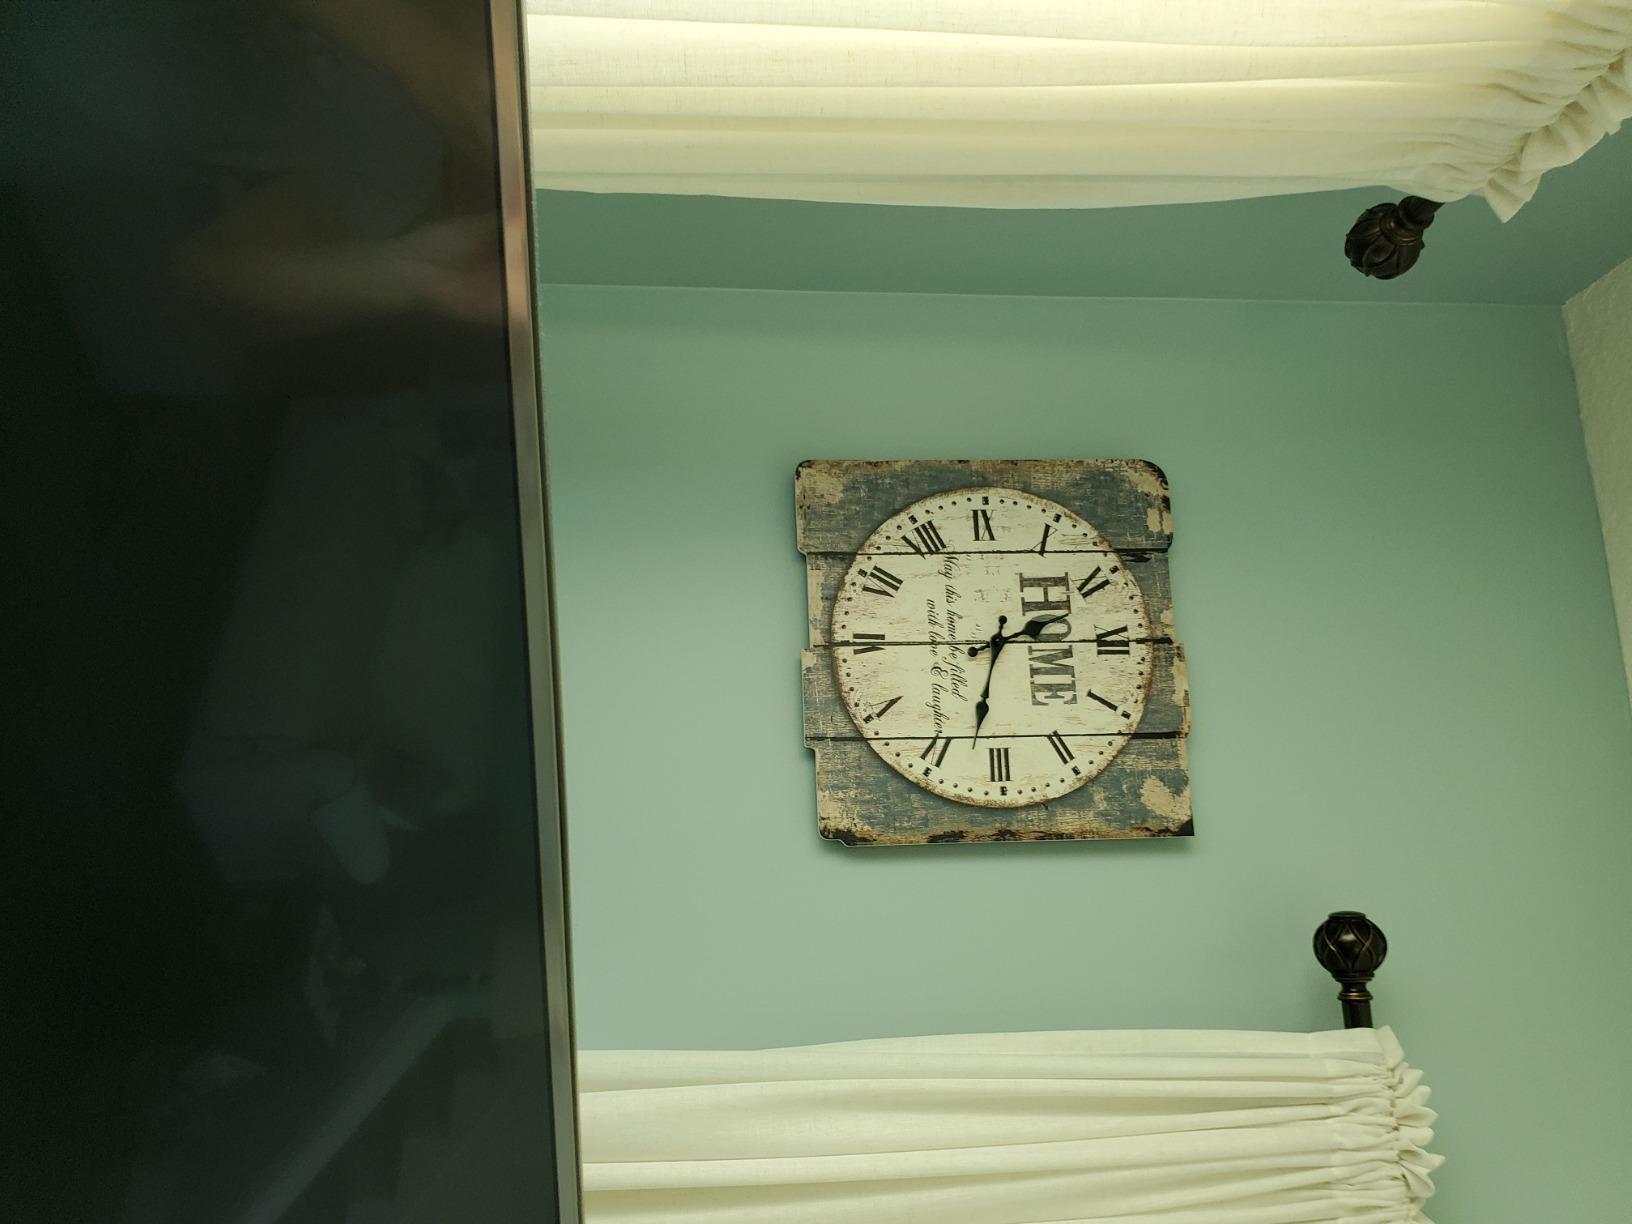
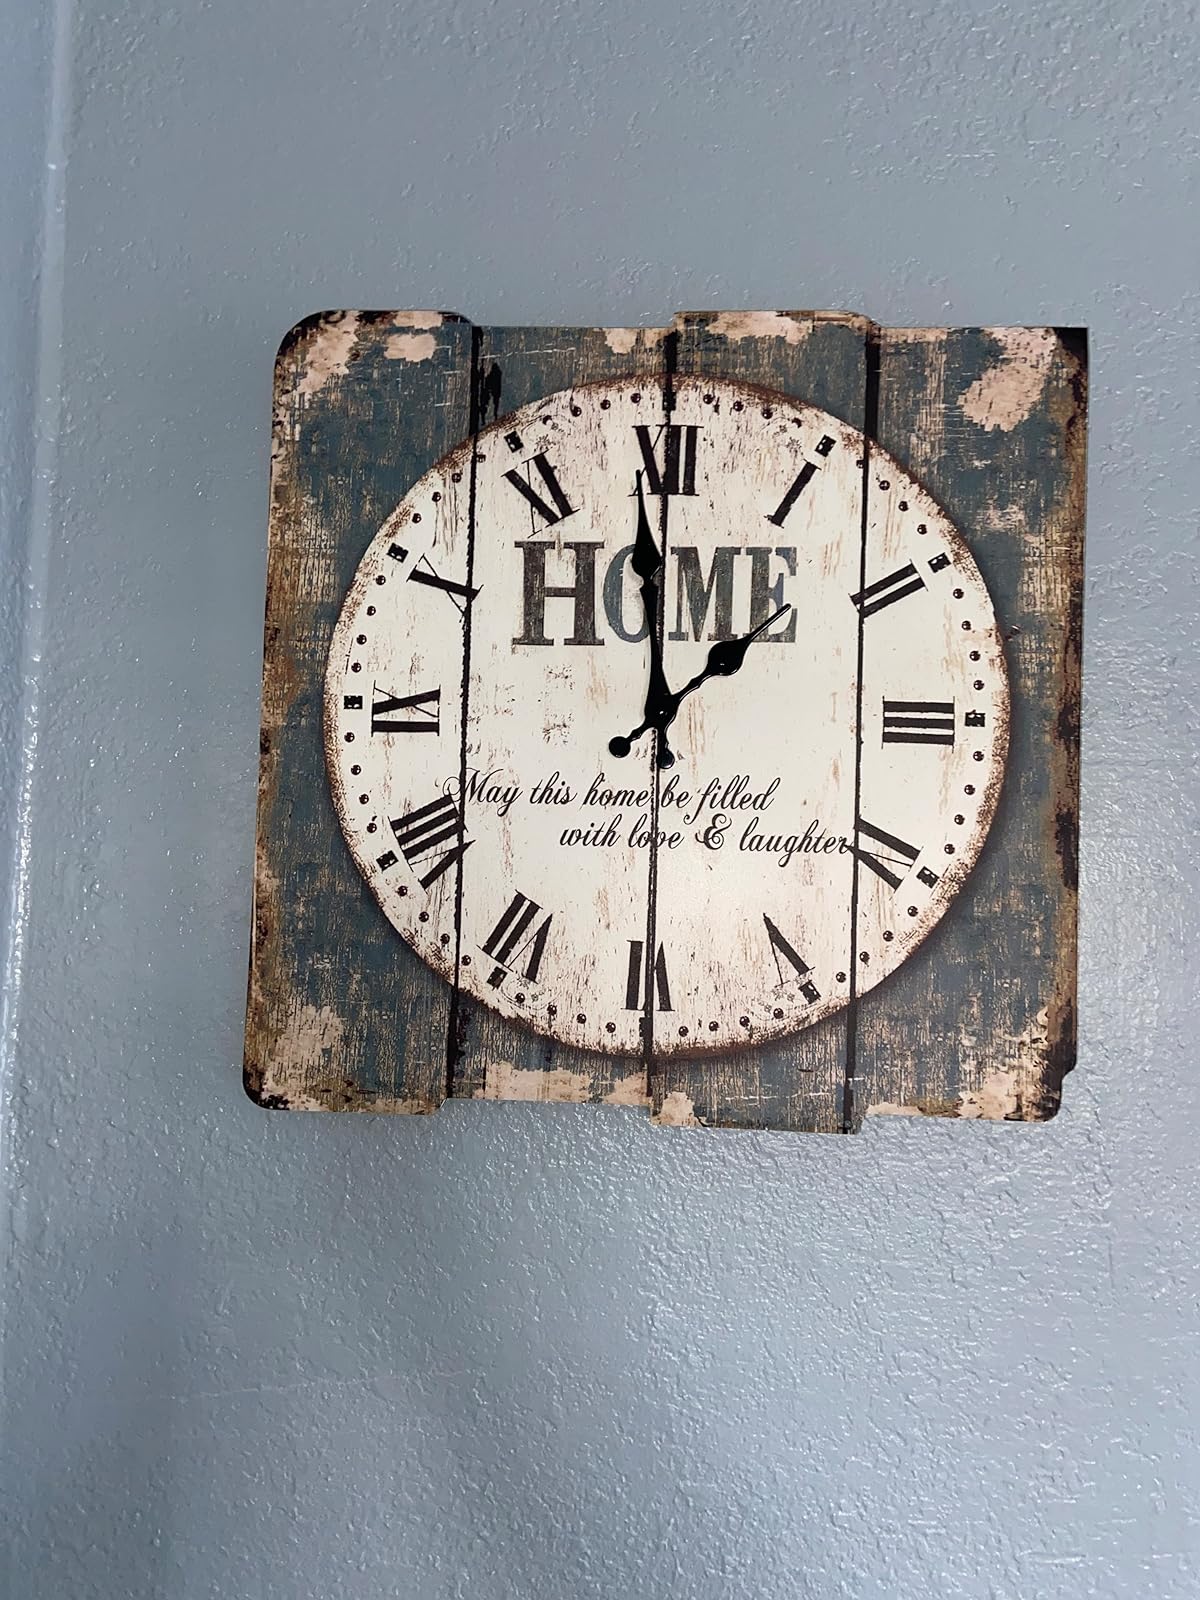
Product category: clock
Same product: yes